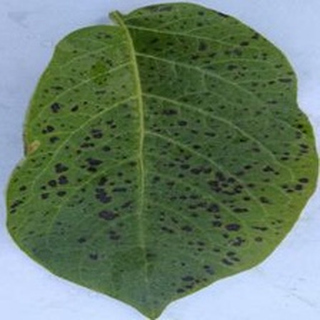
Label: potato_early_blight